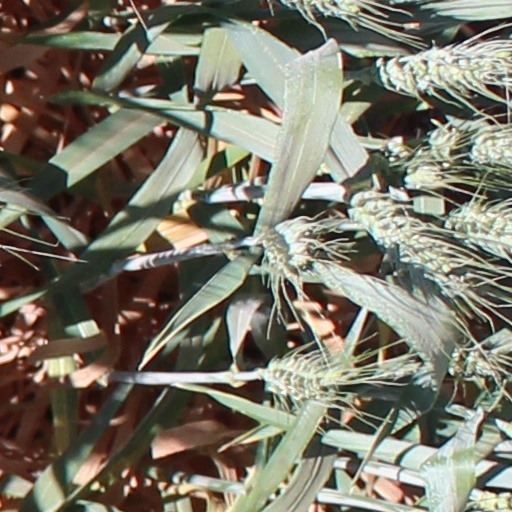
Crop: wheat